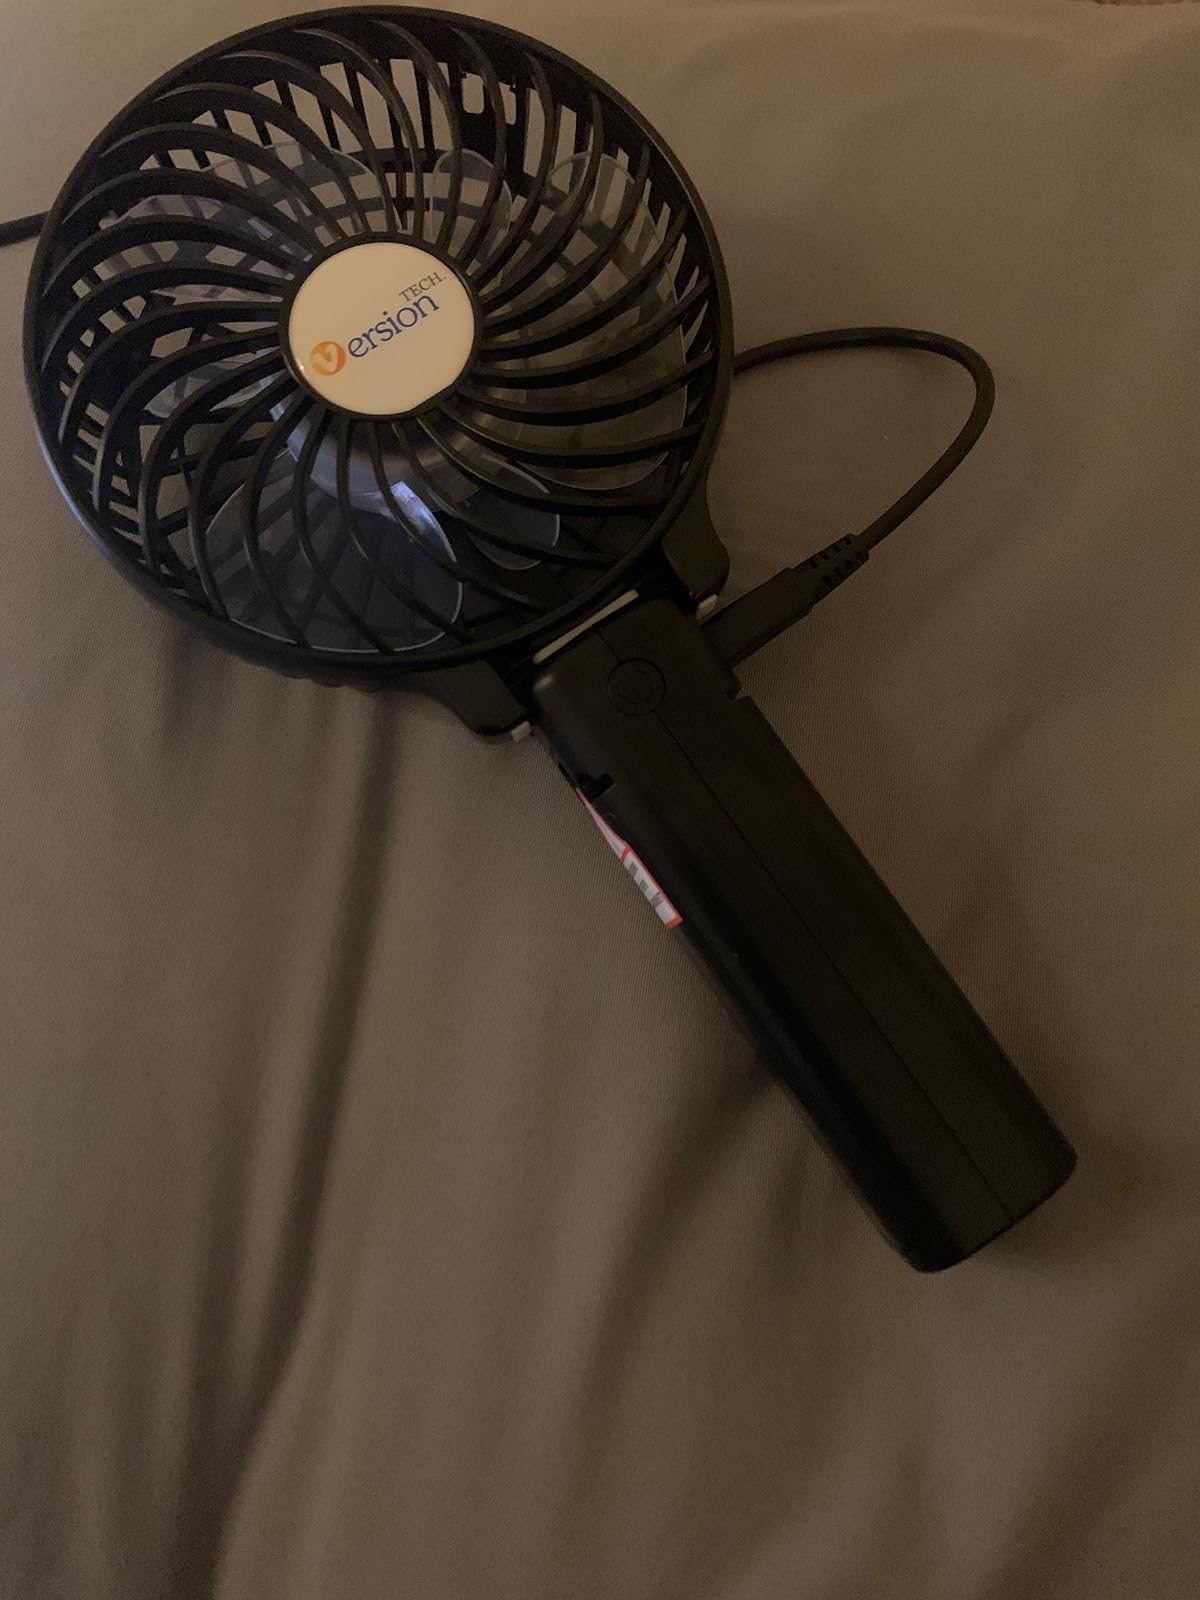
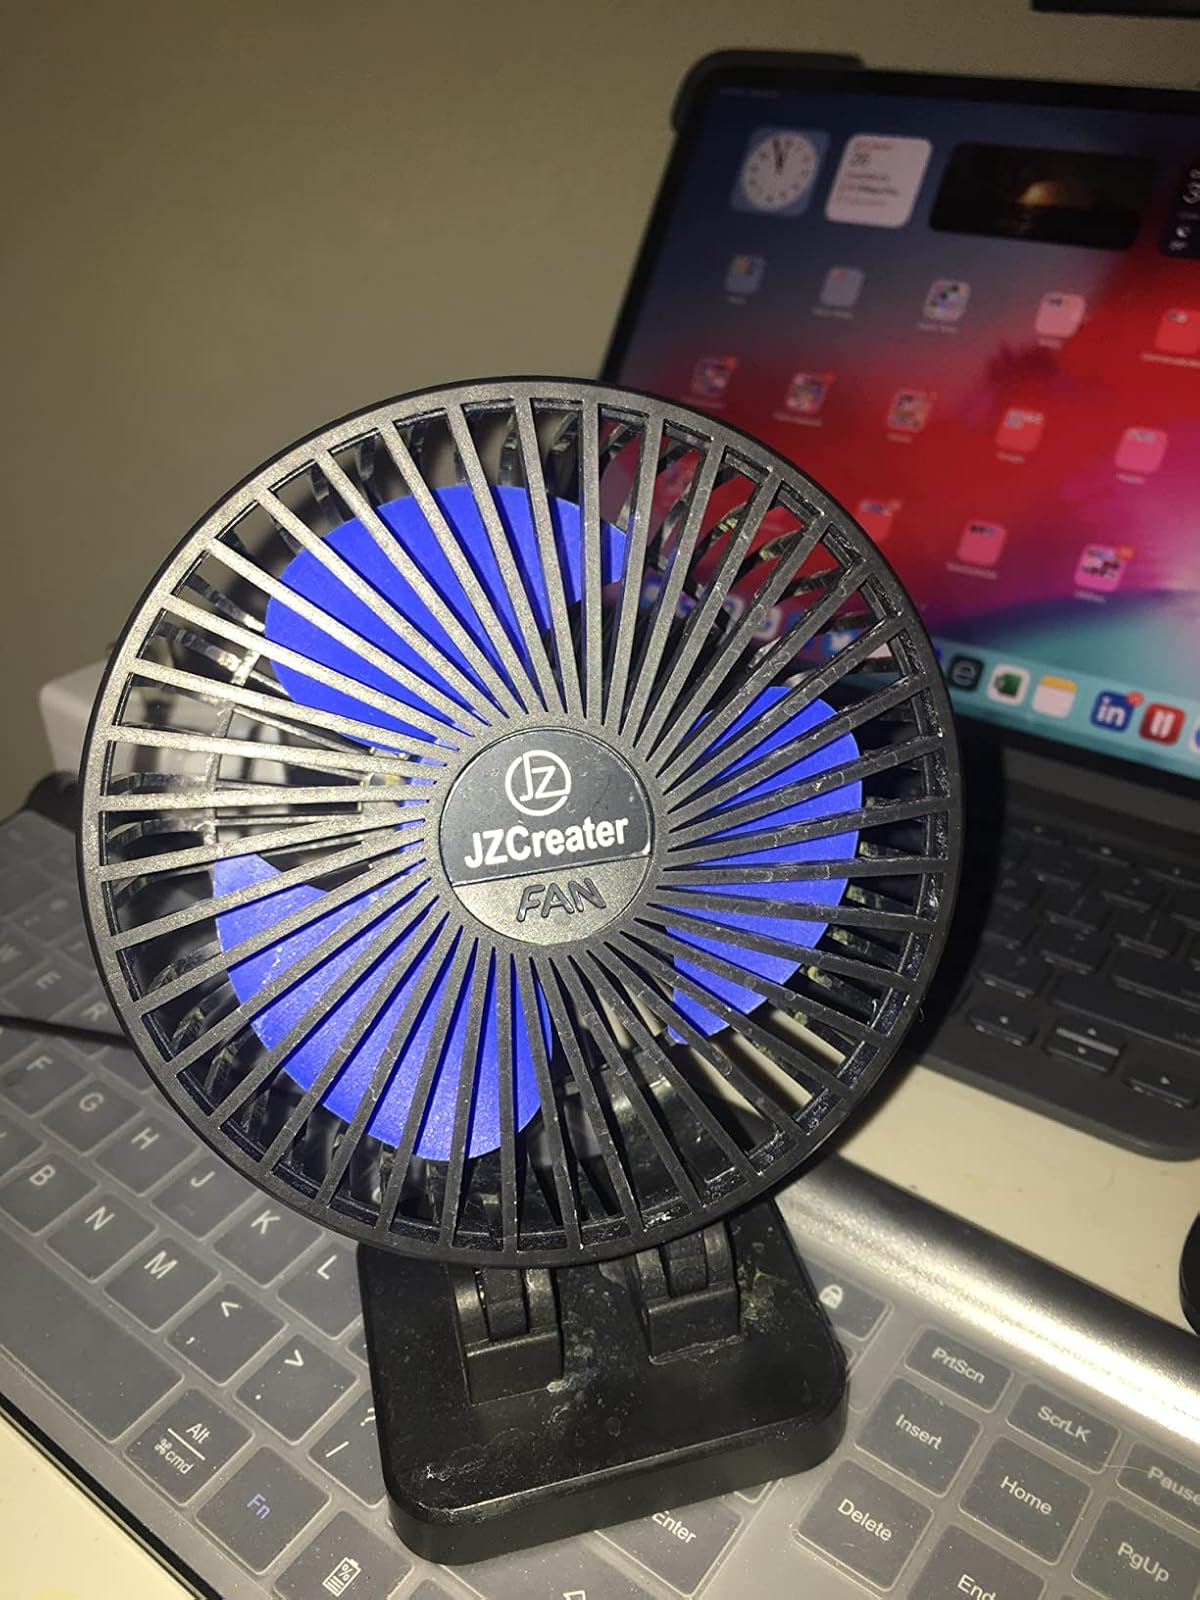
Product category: fan
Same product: no